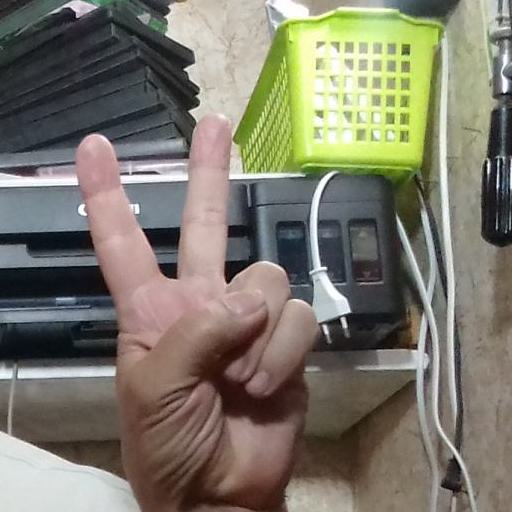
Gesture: peace